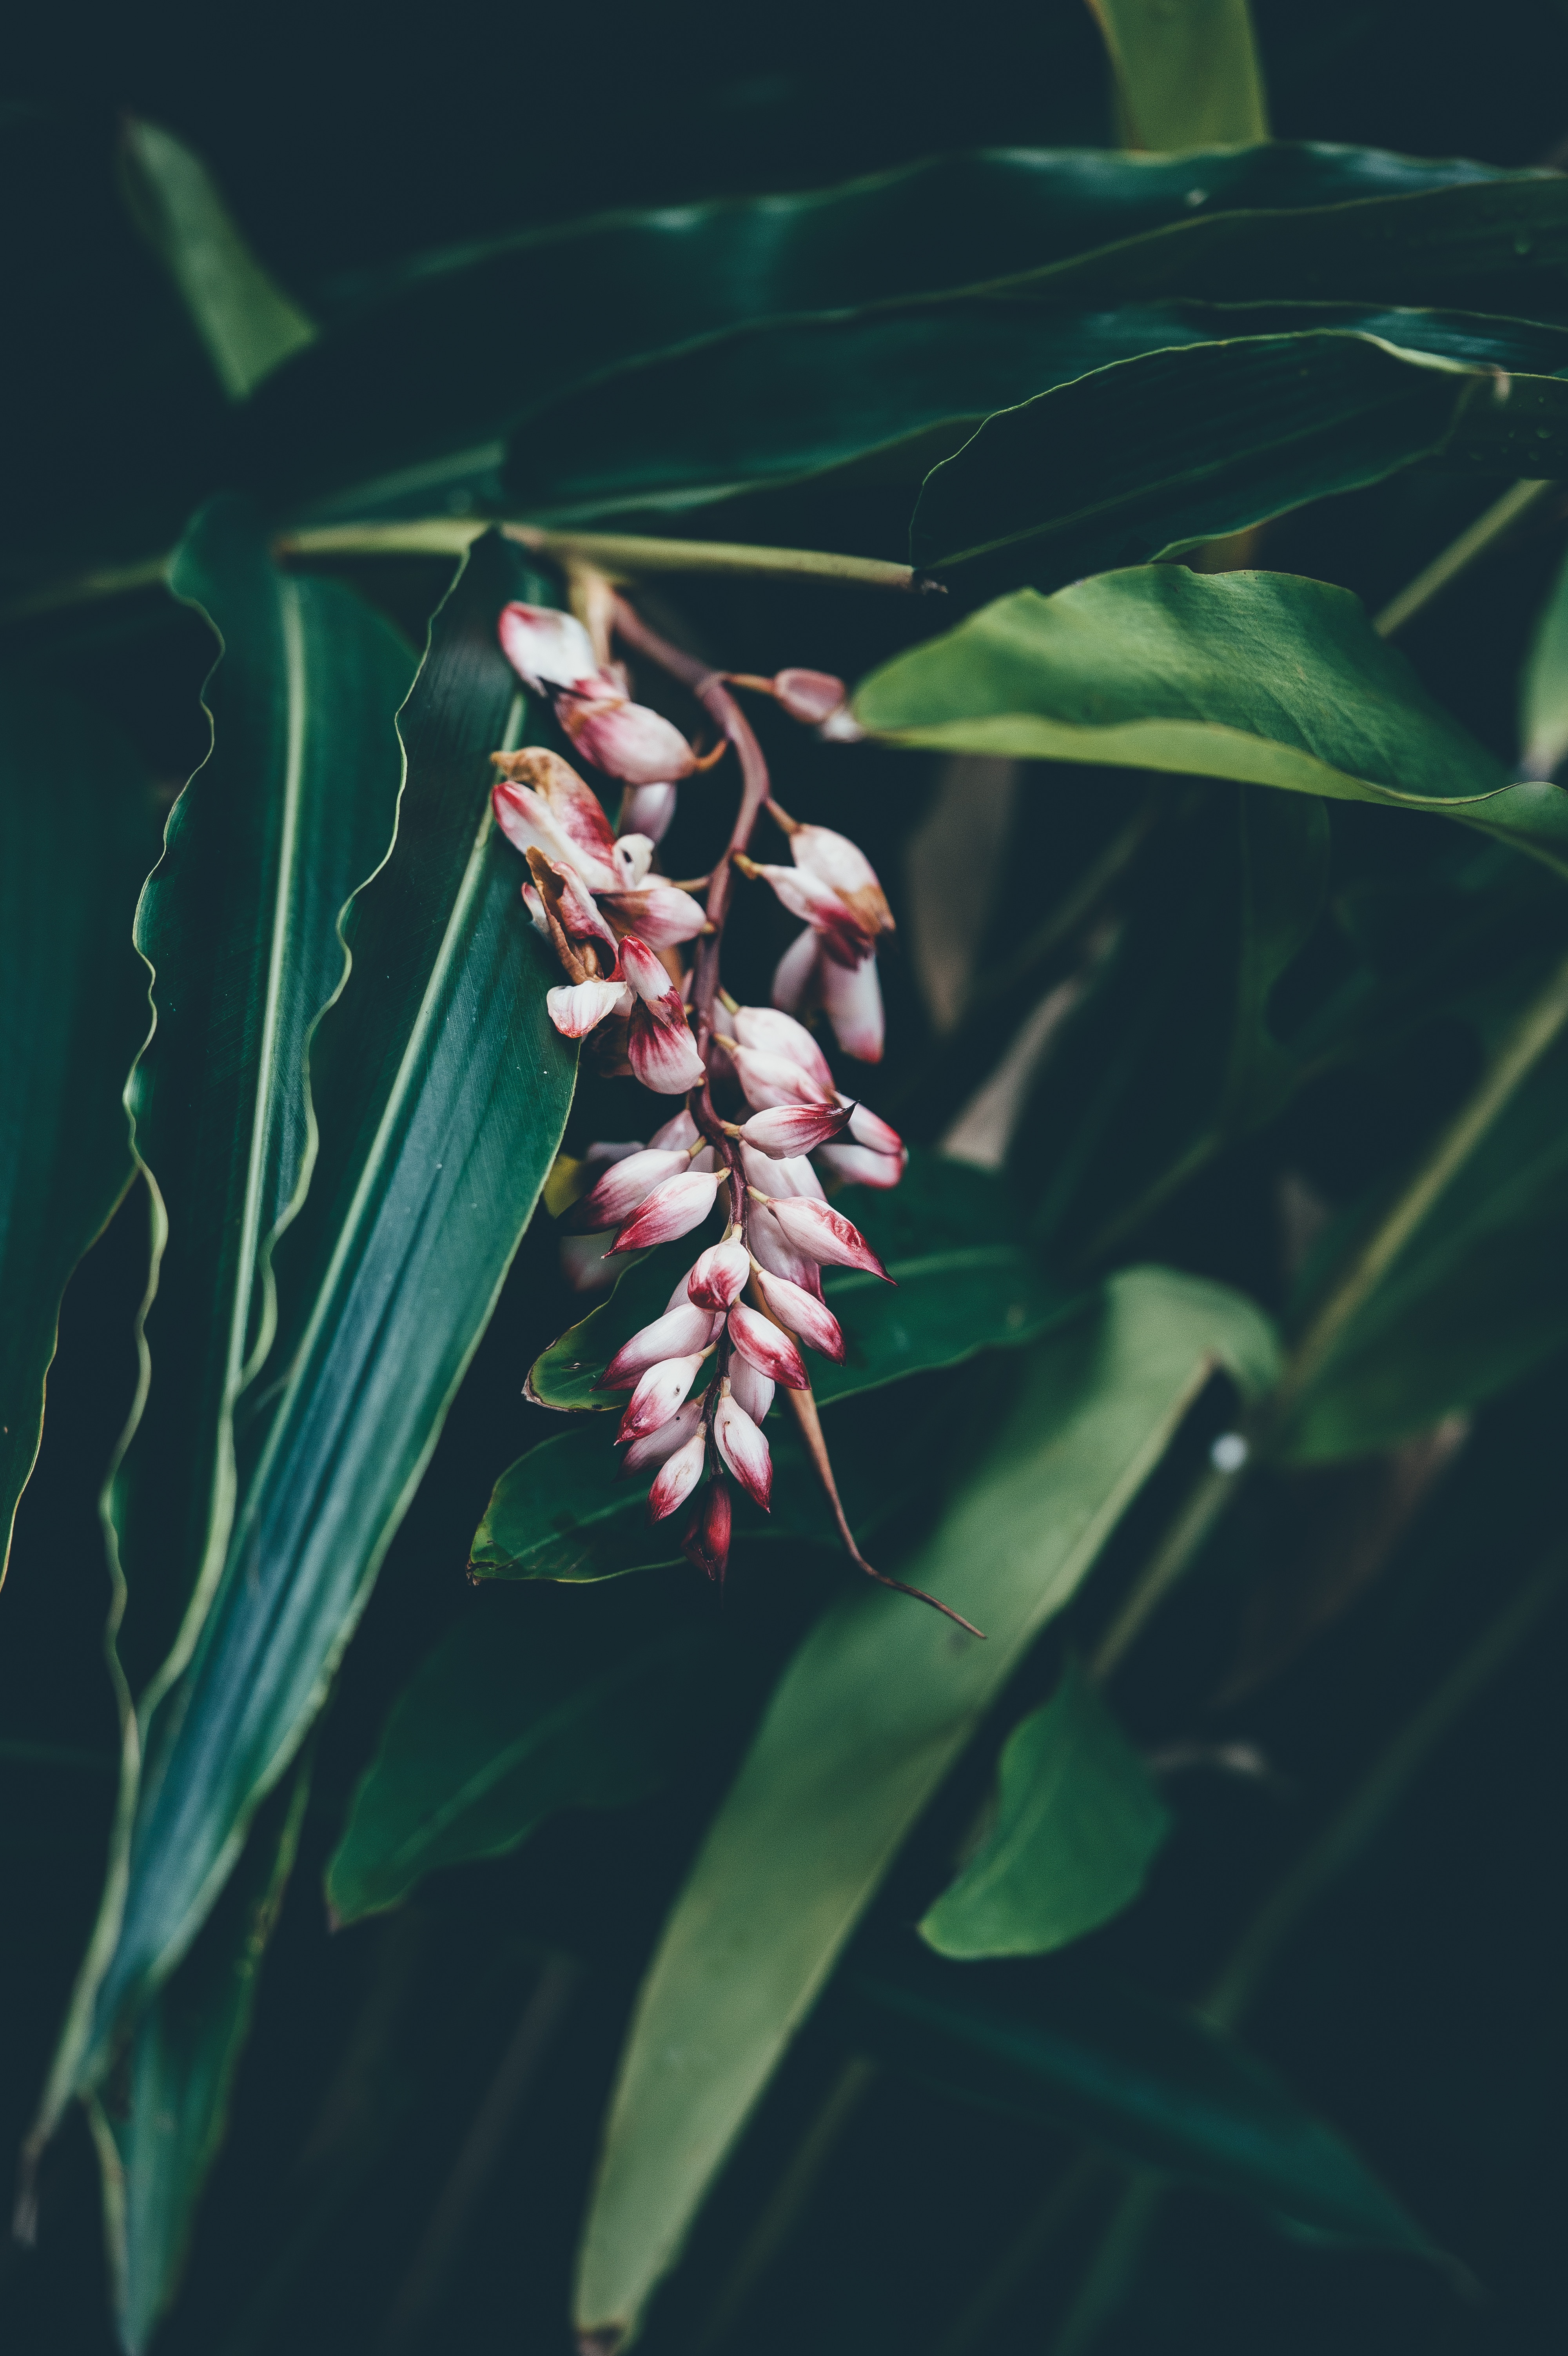
nature, branch, plant, leaf, flower, green, botany, flora, macro photography, flowering plant, plant stem, land plant